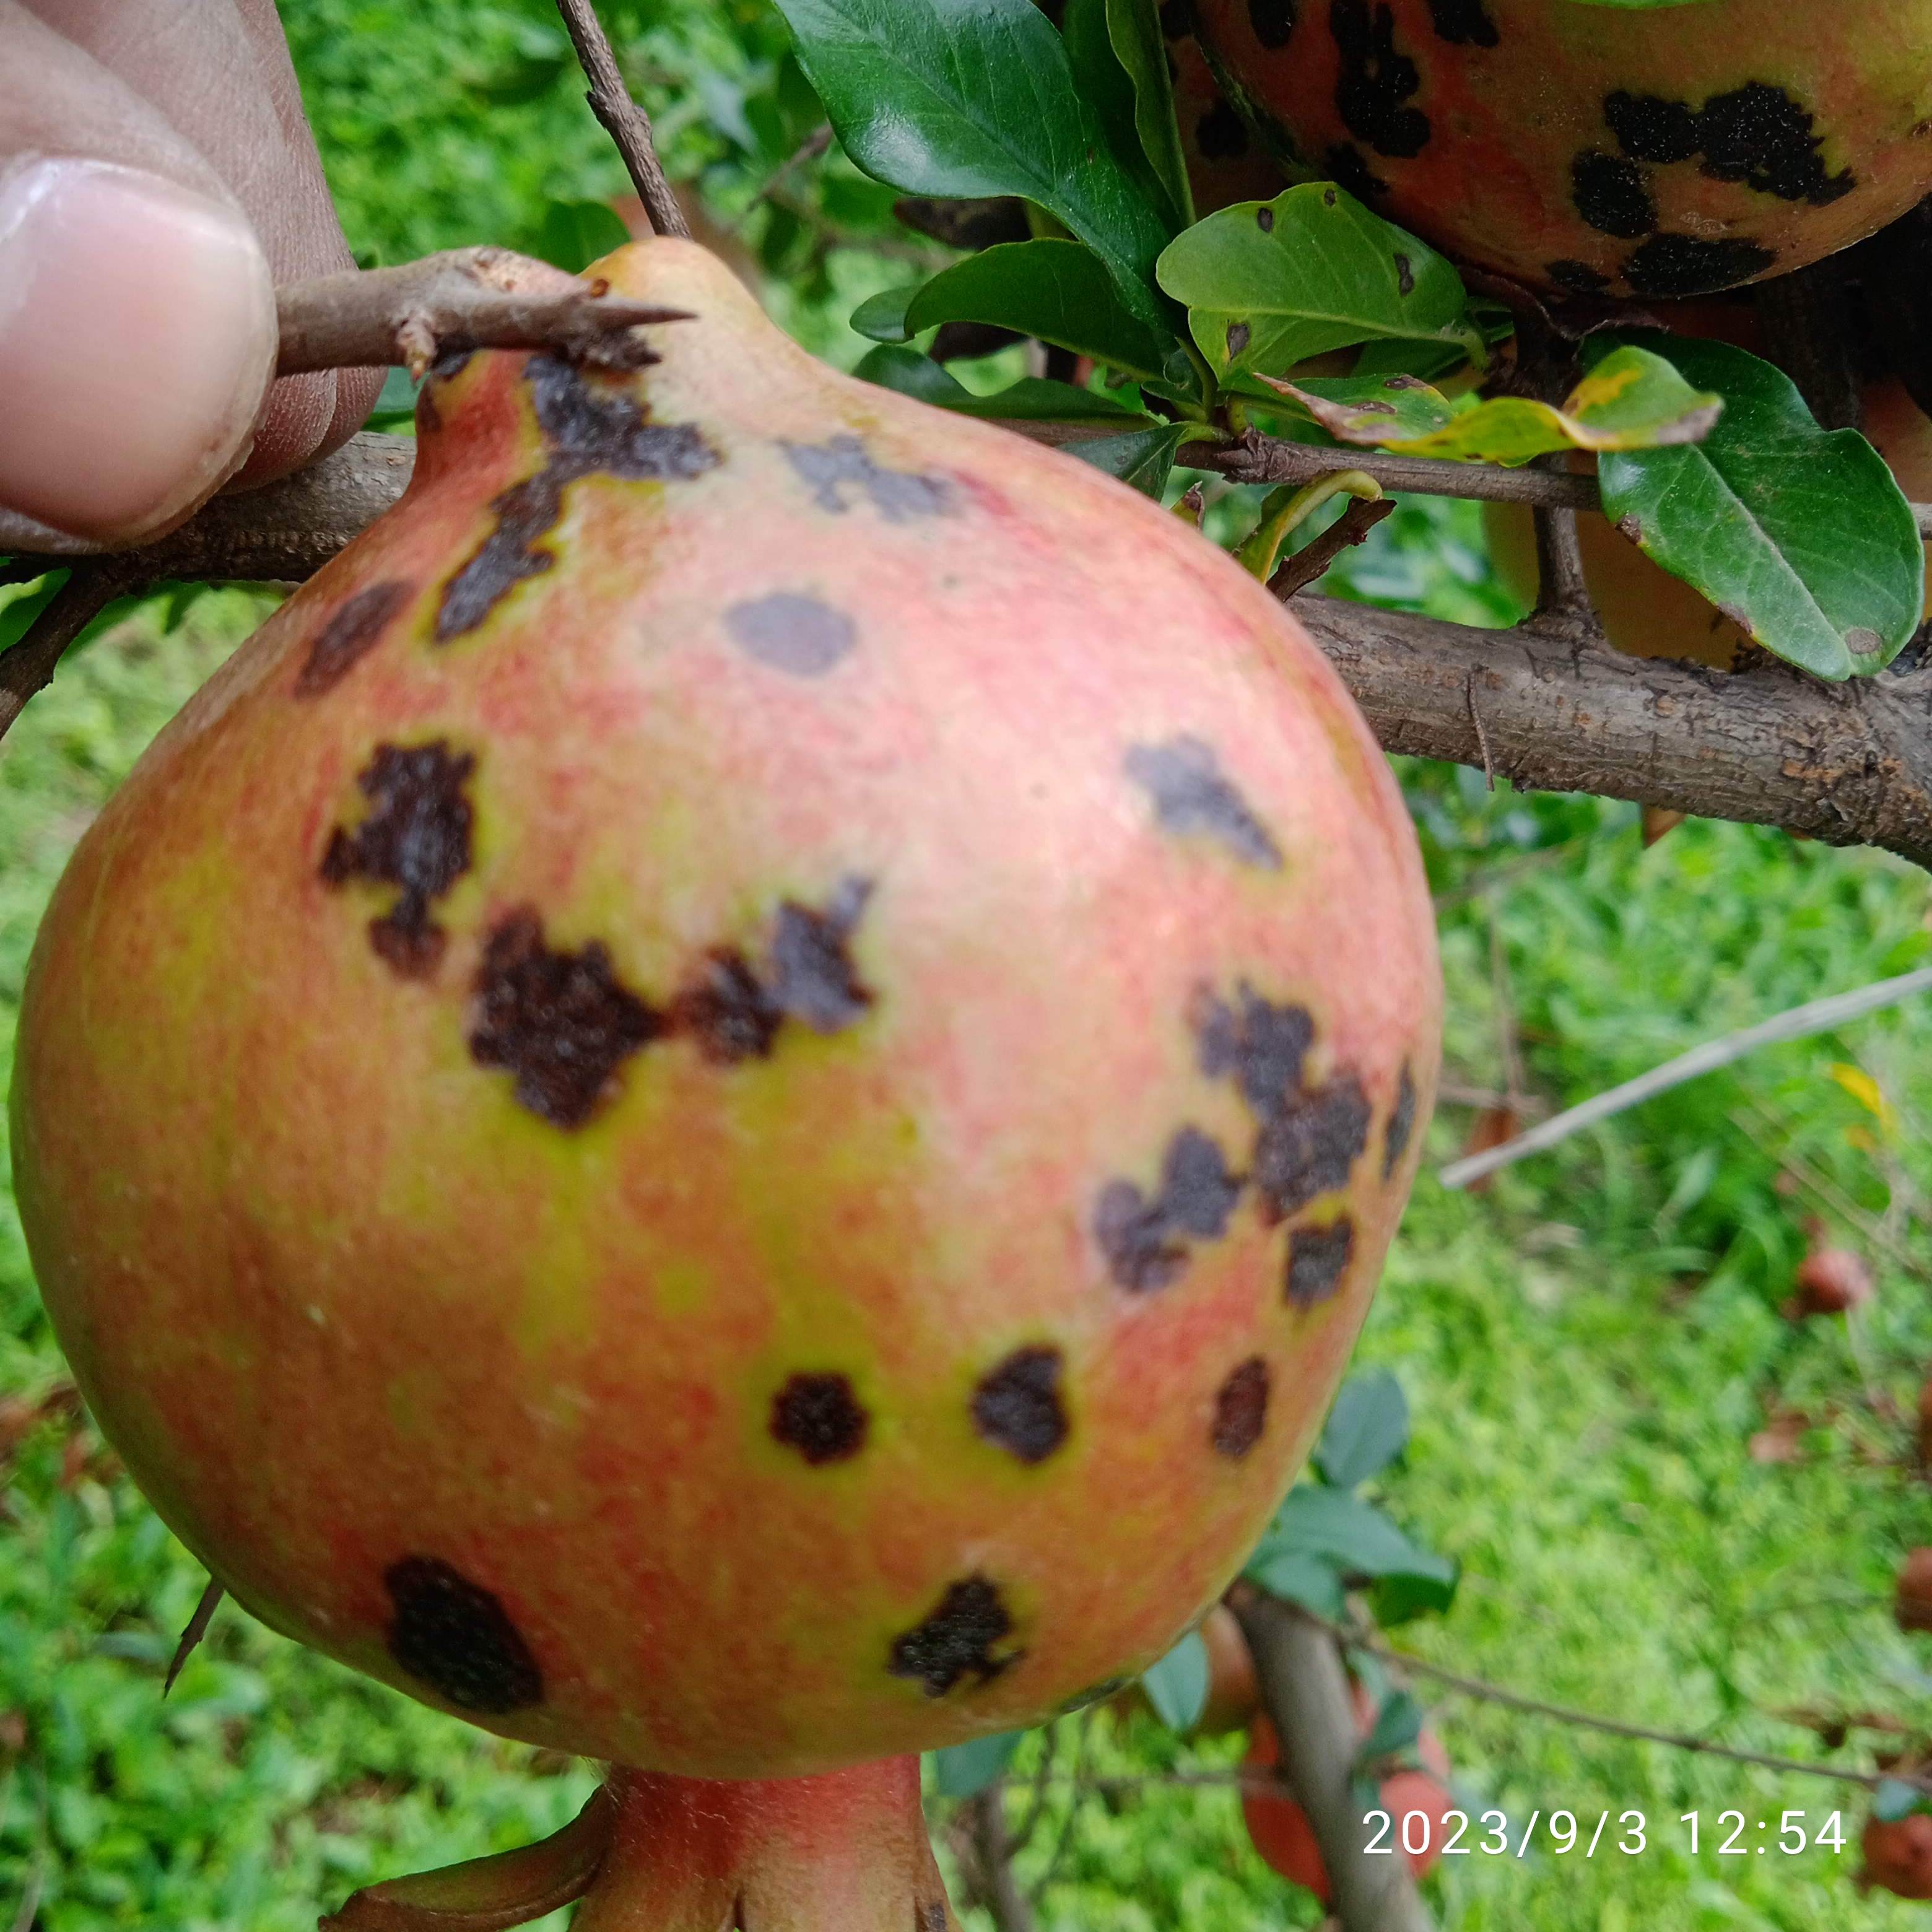
Label: Anthracnose